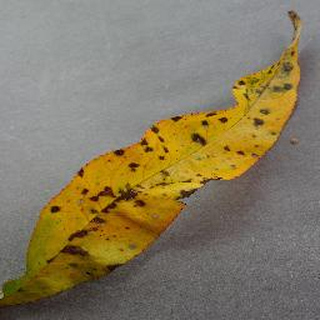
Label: peach_bacterial_spot